Province of Fiume

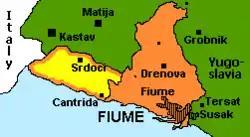
The Free State of Fiume, established in 1920 by the Treaty of Rapallo

Fiume had been occupied since September 1919 by a private force led by the nationalist poet Gabriele D'Annunzio, disilluded with Italy's management of the Fiume question after the end of the First World War. D'Annunzio's initiative was a personal one, however, and the Italian army evacuated the poet's soldiers. With the Treaty of Rapallo Fiume and its immediate surroundings, counting around 50,000 Italian-speakers and 13,000 Croatian-speakers, were declared a free city.